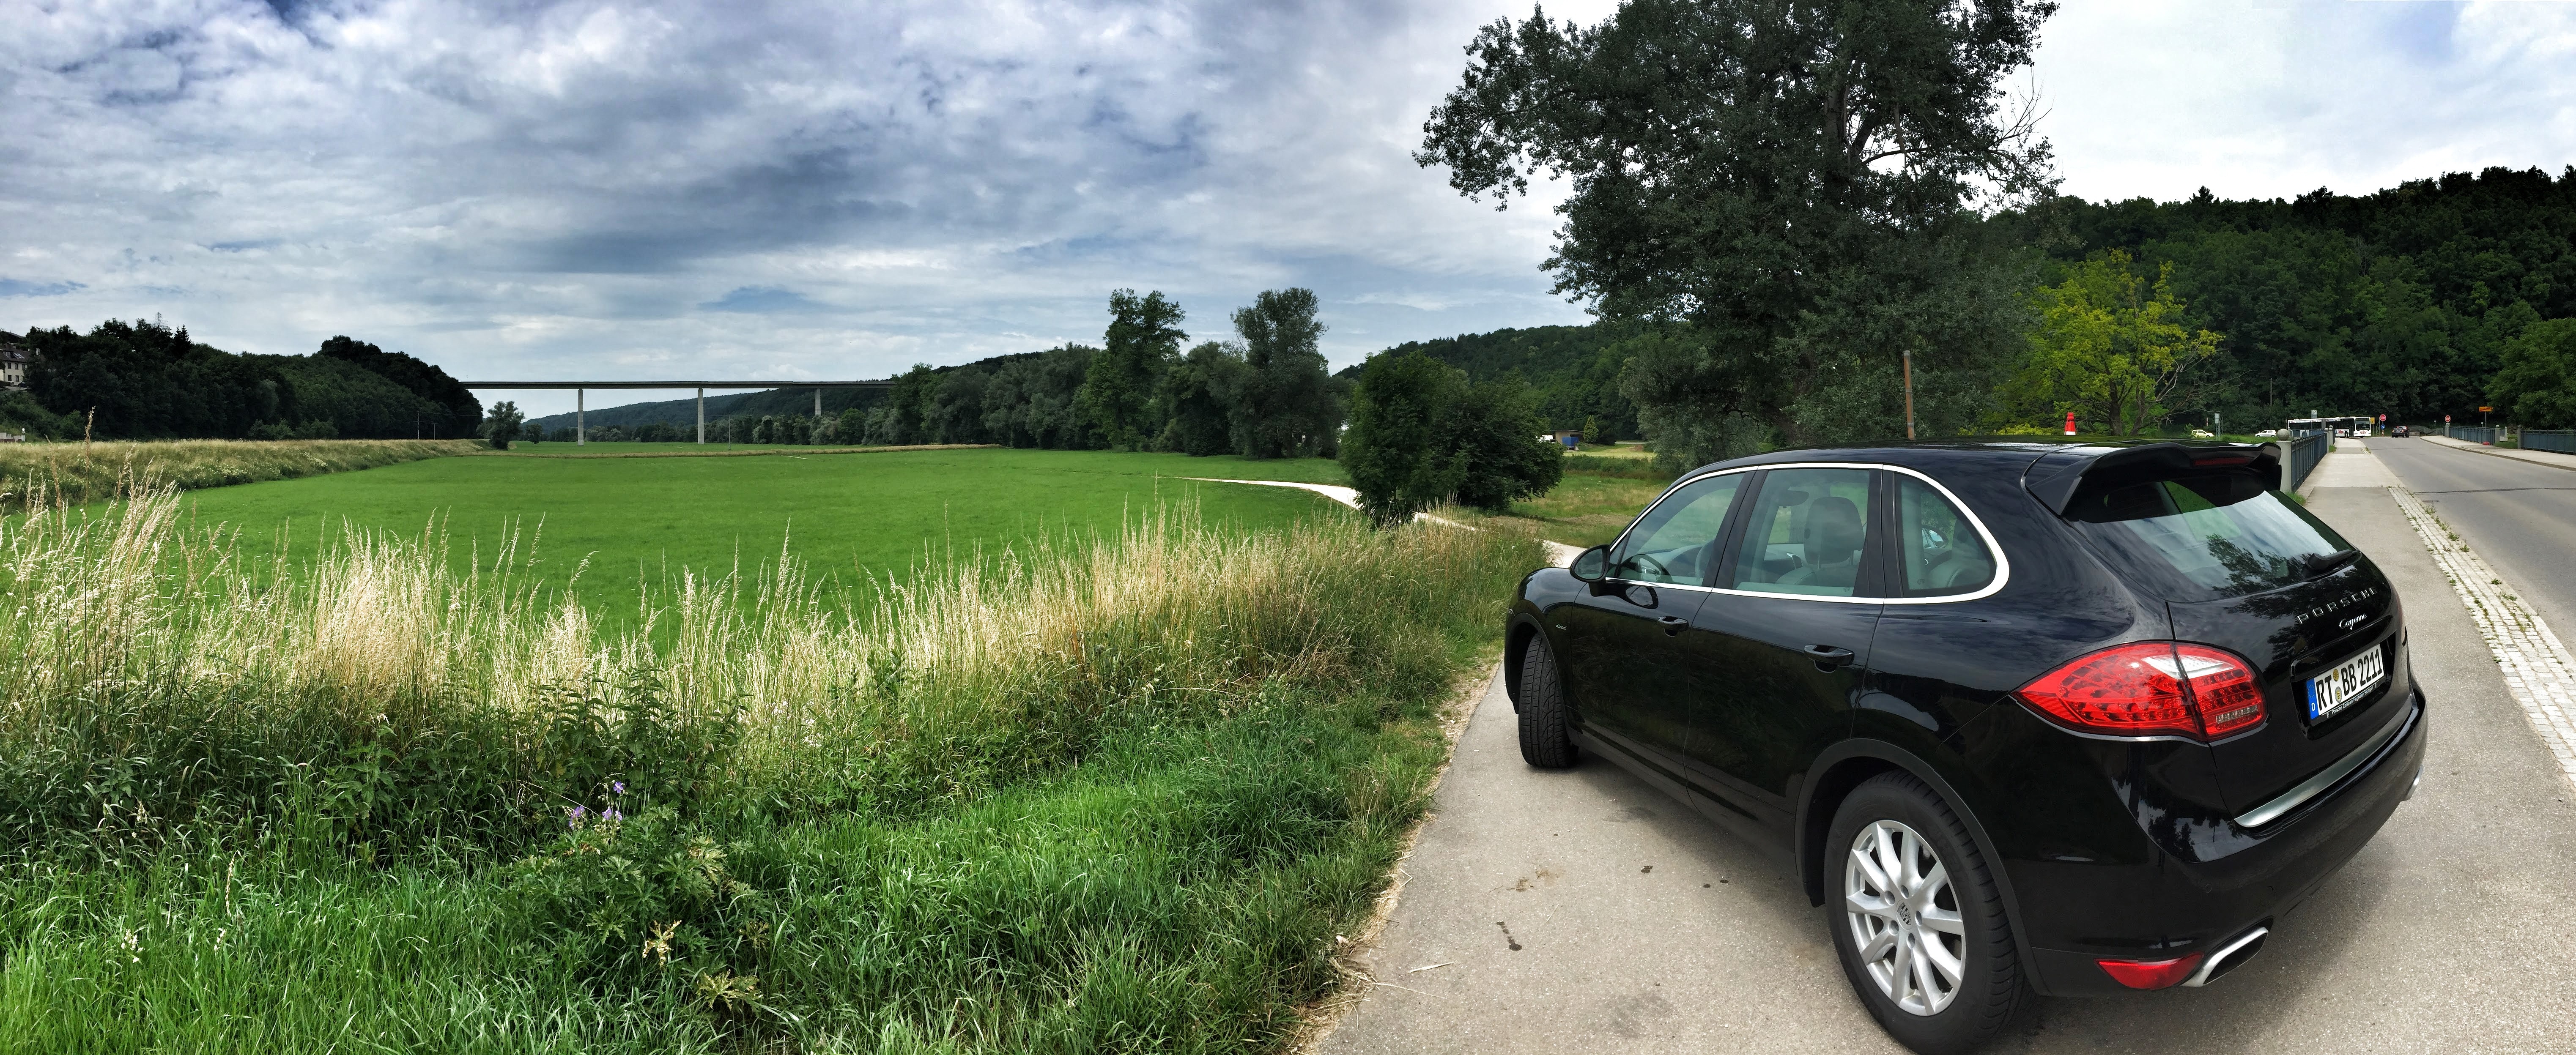
traffic, car, vehicle, sports car, suv, porsche, all terrain vehicle, cayenne, sport utility vehicle, land vehicle, automobile make, automotive exterior